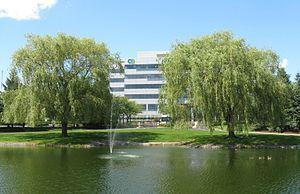
CA Technologies est une société éditrice de logiciels fondée à New York par Charles B. Wang en 1976 sous le nom de Computer Associates International, Inc.